Maxim Znak

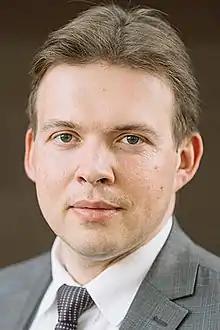
Znak in 2020

Maxim Aliaksandravič Znak (born 4 September 1981) is a Belarusian lawyer and politician, part of Viktar Babaryka's team, lawyer of Sviatlana Tsikhanouskaya, and a member of the presidium of the Coordination Council formed during the 2020–21 Belarusian protests in opposition to the rule of Alexander Lukashenko. Along with fellow opposition leader Maria Kolesnikova, Znak actively participated in the demonstrations and protests against the Lukashenko government after Sviatlana Tsikhanouskaya had left the country. He was sentenced to 10 years in prison by the Belarusian authorities.